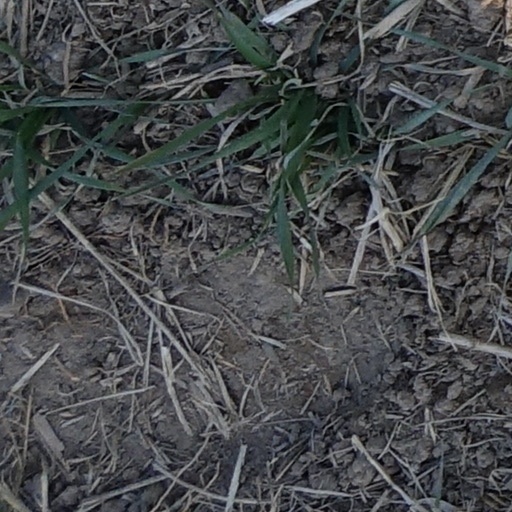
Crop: wheat